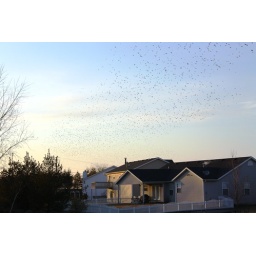
All those black spots in the sky are black birds. It took over 30 minutes for them to pass by.